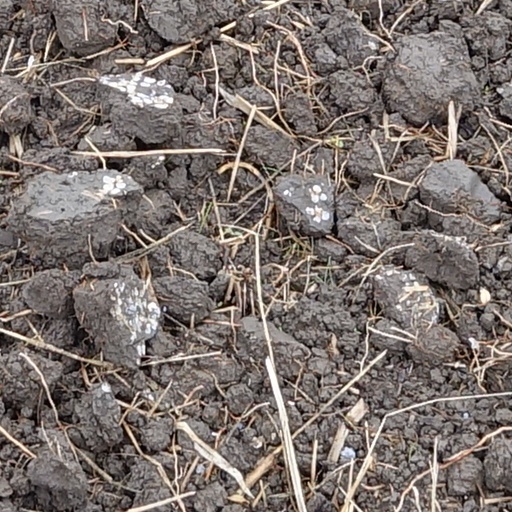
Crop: wheat